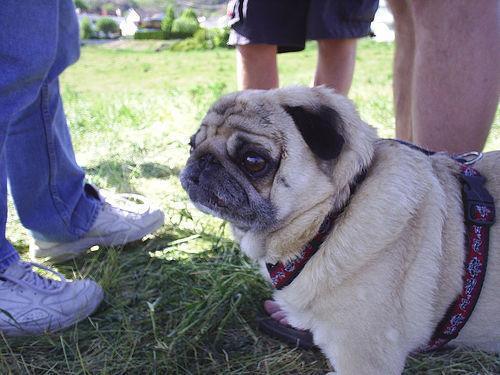
pug